Illinois Railway Museum

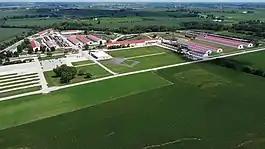
Aerial overview of the museum

The Illinois Railway Museum (IRM, reporting mark IRMX) is the largest railroad museum in the United States. It is located in the Chicago metropolitan area at 7000 Olson Road in Union, Illinois, northwest of downtown Chicago.